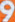
Number: 9